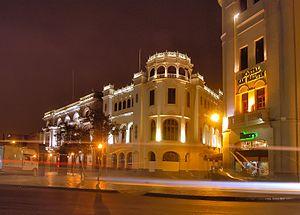
Bernardo José de Monteagudo, était un avocat, magistrat, homme politique, journaliste, militaire, fonctionnaire, diplomate, écrivain, intellectuel et révolutionnaire argentin, qui joua un rôle de premier plan dans les processus d’indépendance à Buenos Aires, dans le Haut-Pérou, au Chili et au Pérou. Cheville ouvrière des libertadores José de San Martín, Bernardo O'Higgins et Simón Bolívar, il se situa dans l’aile la plus radicale du mouvement d’indépendance hispano-américain, préconisant et mettant en œuvre, à l’égal des jacobins argentins Mariano Moreno et Juan José Castelli, des politiques révolutionnaires violentes.